Nathan Elbaz

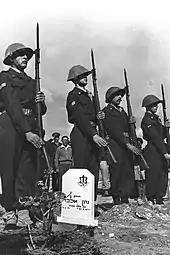
Honor guard at Elbaz's funeral.

Elbaz was born in Morocco, to a Jewish family. He attended Hebrew school, and he and his friends dreamed of making aliyah. After the establishment of Israel in 1948, Elbaz and his friends were determined to move there. When he was 18, he left for Israel as part of Aliyat HaNoar ("Youth Aliyah").